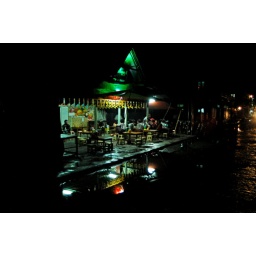
People sitting at a cafe's terrasse in the night and its green plastic chairs reflecting in rainwater ponds